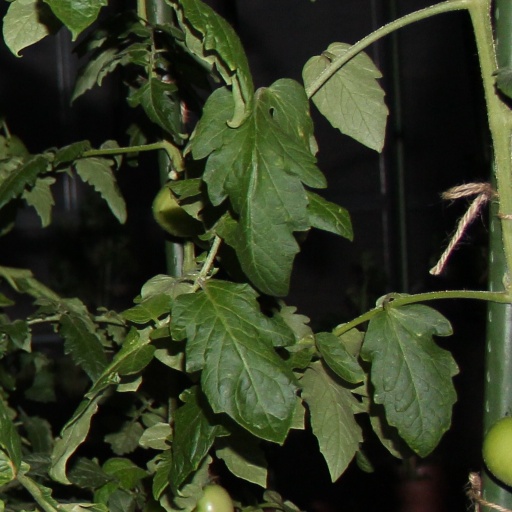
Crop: tomato